Nitnem

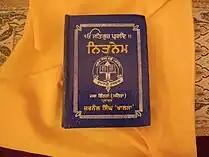

Nitnem is a collection of Sikh hymns ("Gurbani") to be read minimally 3 different times of the day. These are mandatory and to be read by every Amritdhari Sikh as expressed in the Sikh Rehat Maryada. Optionally additional prayers may be added to a Sikh's "nitnem". There are five hymns "(Five Banis)" to be done during "Amrit Vela" (early morning), the "Rehras Sahib" hymn for the evening and "Kirtan Sohila" for the night. The morning and evening prayers should be followed by an "Ardaas".